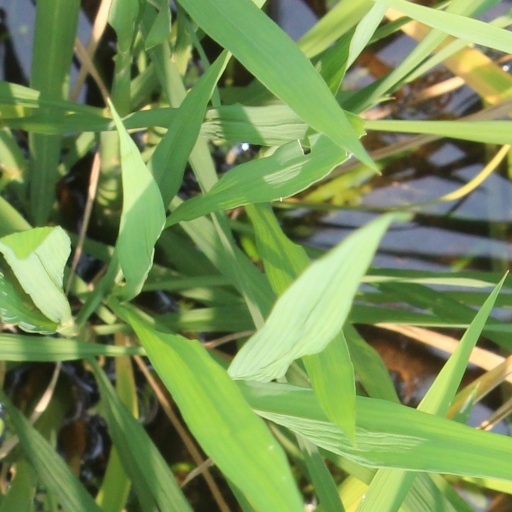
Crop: rice